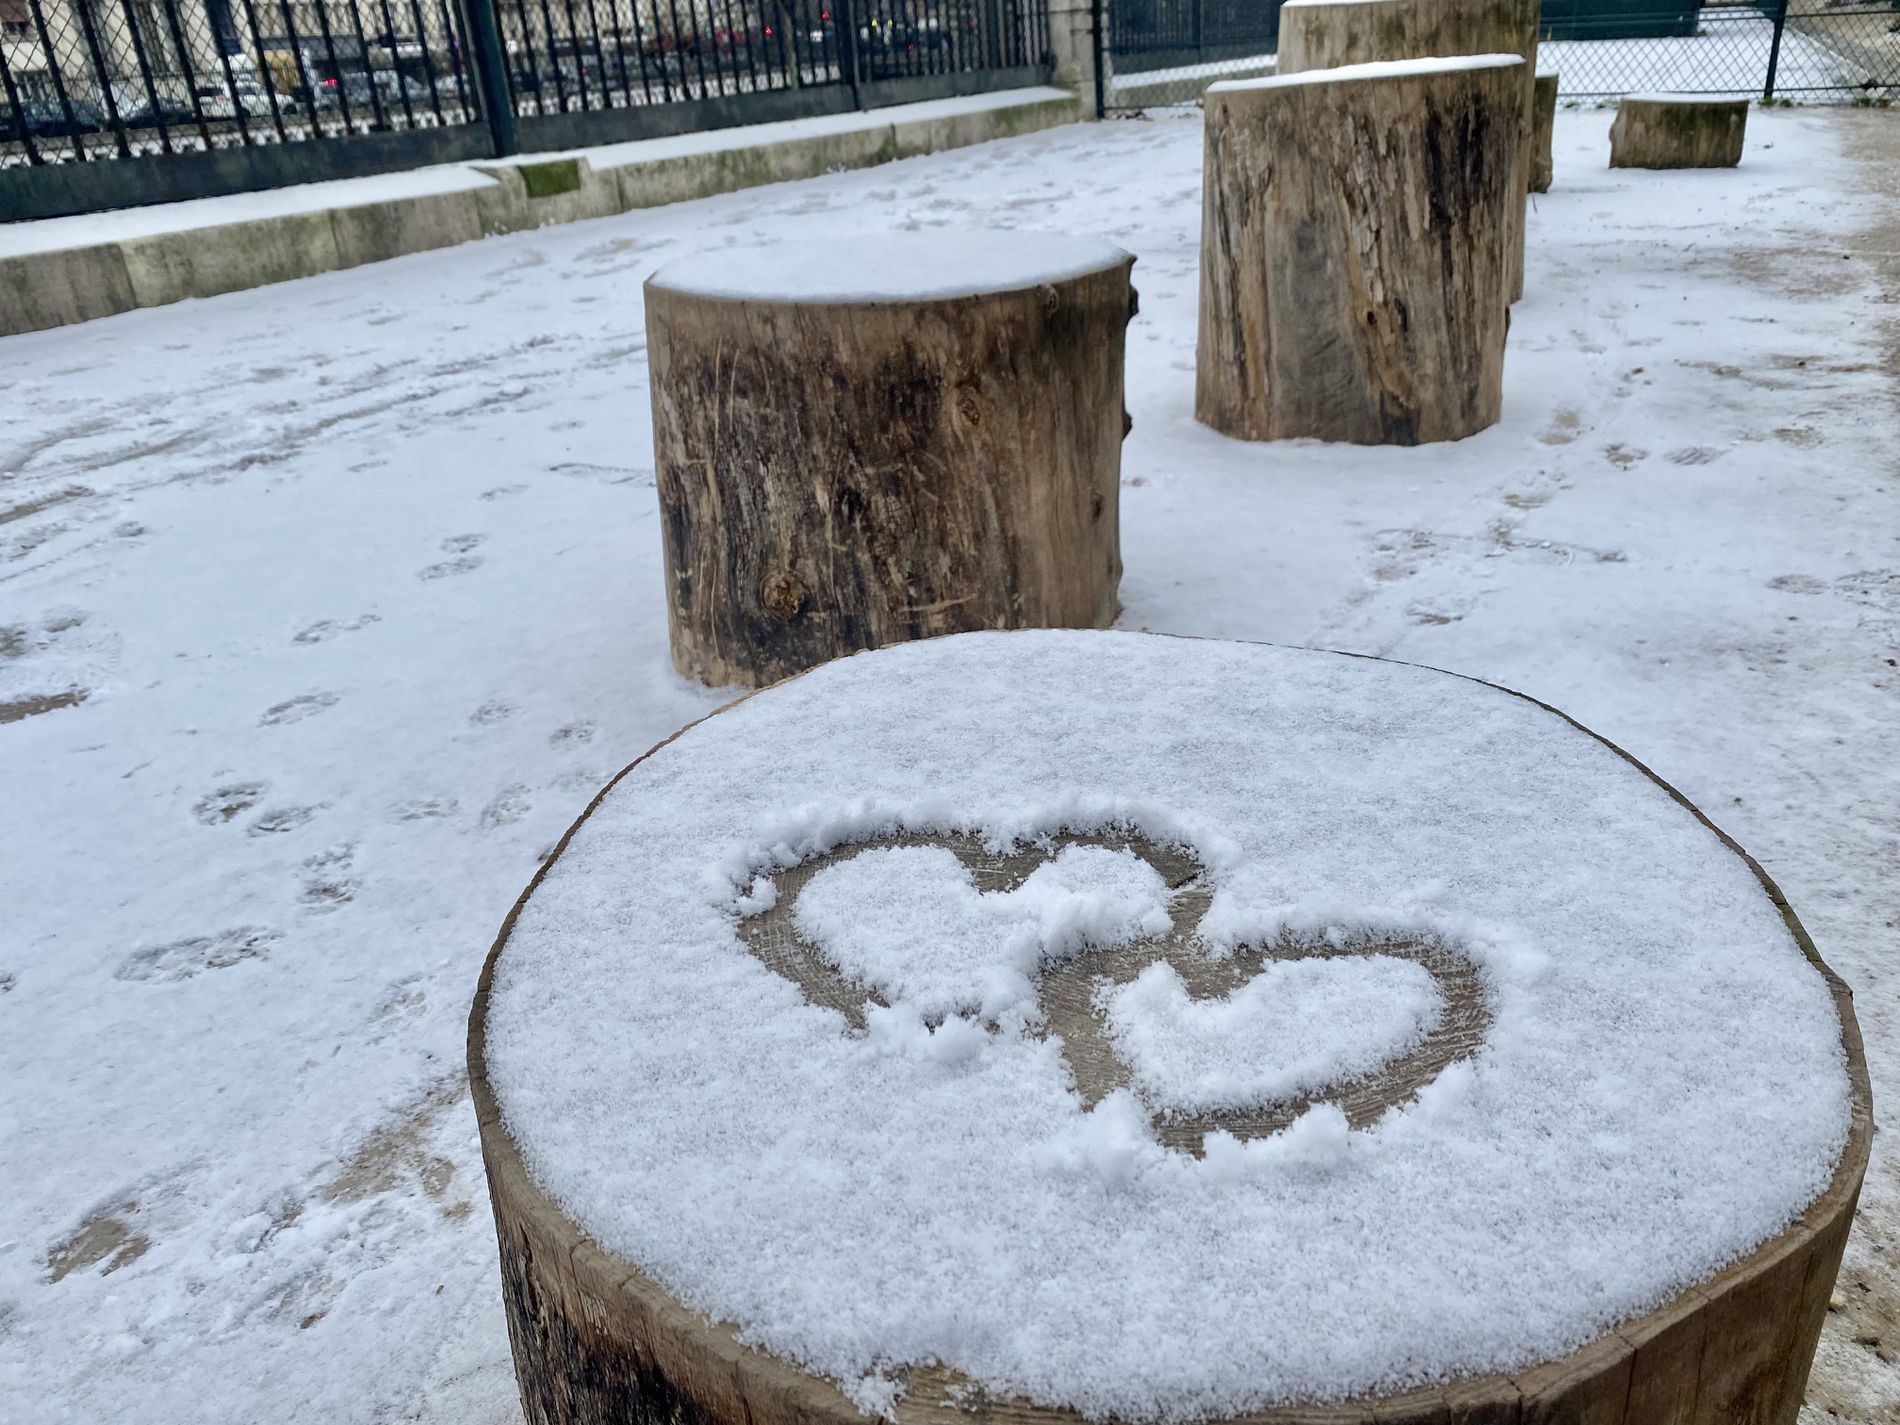
Love Symbol
A snow on the ground covers the surface of it, with some tree stumps set in a row and a love symbol engraved on the snow on the foreground stump.
A high close up angle shot, captured in daylight in a snowy day, the love symbol shows the thickness of snow on the tree stump, the dim light gives the impression of cold days, the atmosphere is lovely, cold and dreamy.
Labels: Plant, Tree, Tree Stump, Symbol, Tree Trunk, Wood, Nature, Outdoors, Snow, Tree Stumps
Camera: Apple iPhone 11
Lens: iPhone 11 back dual wide camera 4.25mm f/1.8
Aperture: F1.8
Exposure: 1/300 sec
ISO: 32
Focal length: 4.25